Three Friends (1913 film)

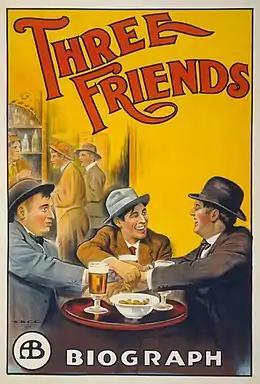
Poster

Three Friends is a 1913 American short silent Western film directed by D. W. Griffith and starring Blanche Sweet.